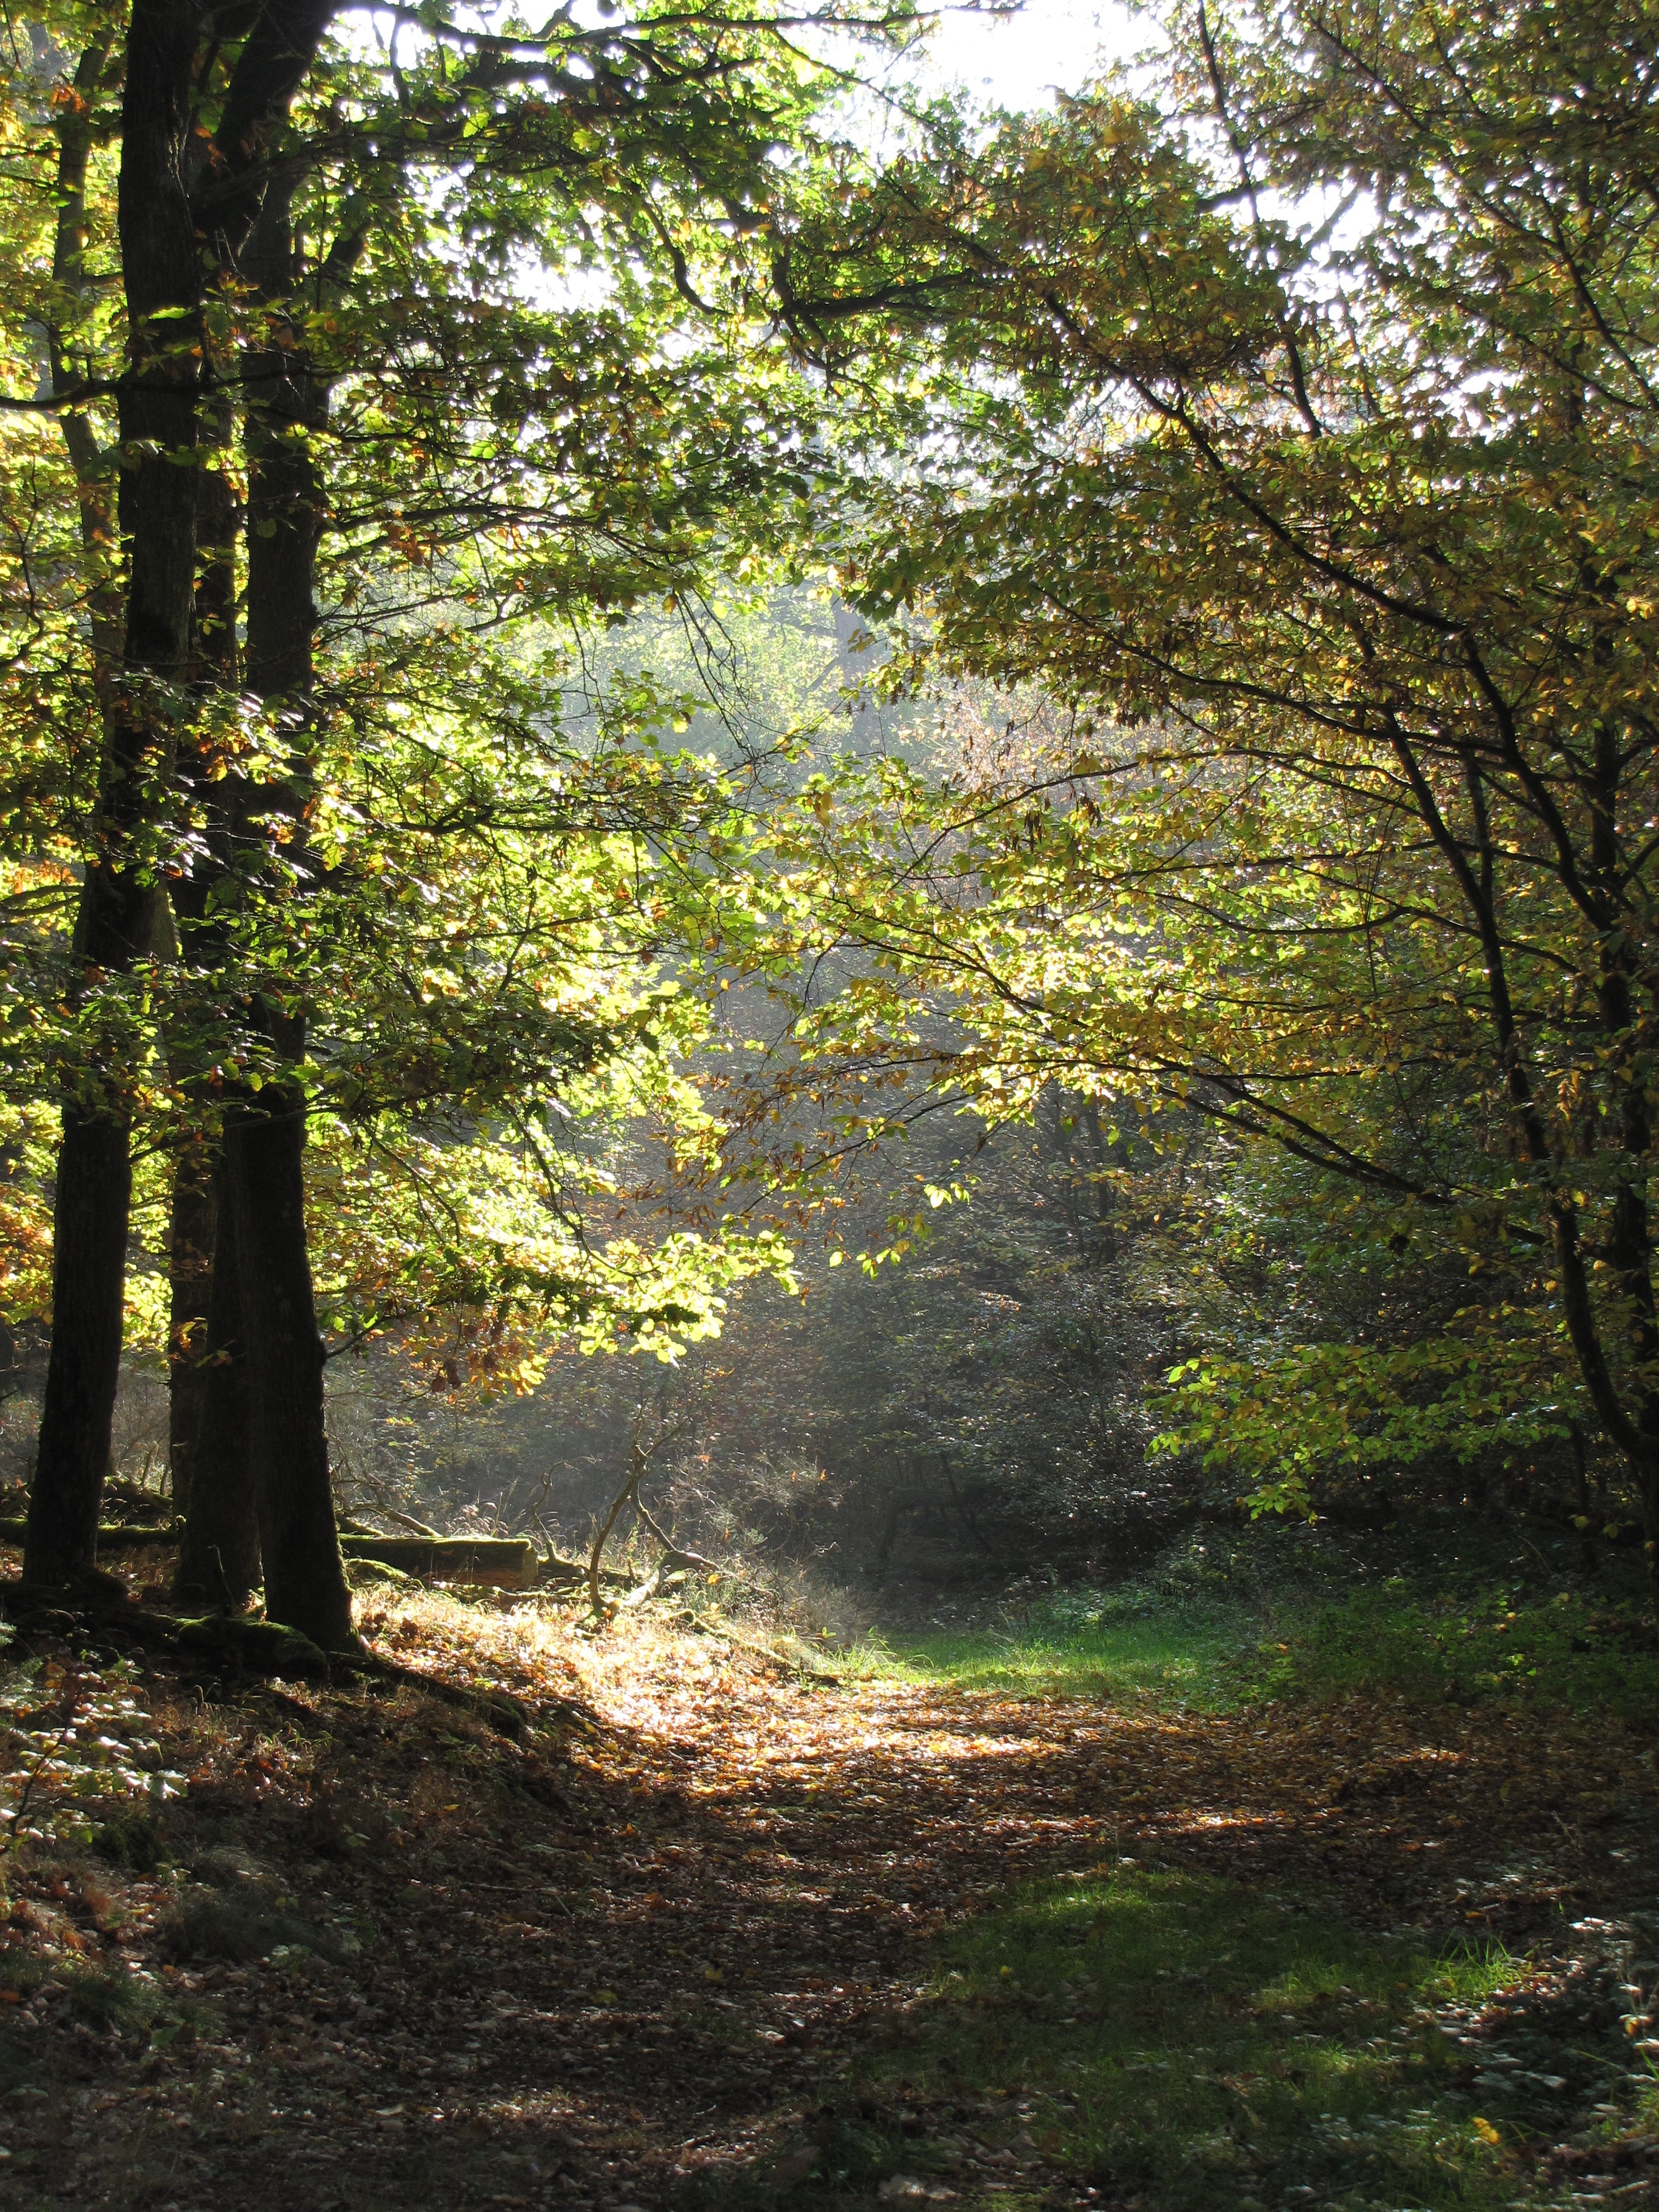
tree, nature, forest, wilderness, branch, plant, trail, sunlight, leaf, green, autumn, park, season, trees, deciduous forest, leaves, deciduous, grove, woodland, habitat, away, ecosystem, forest path, biome, natural environment, woody plant, temperate broadleaf and mixed forest